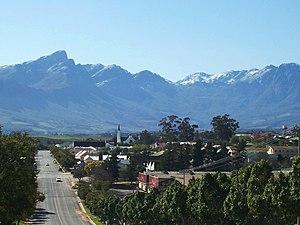
Le Cap-Occidental est une province située dans le sud-ouest de l'Afrique du Sud. Issue de la partie occidentale de l'ancienne province du Cap, sa capitale est Le Cap. Moins peuplée que la partie orientale, elle compte 6,3 millions d'habitants, faisant d'elle la quatrième province d'Afrique du Sud.